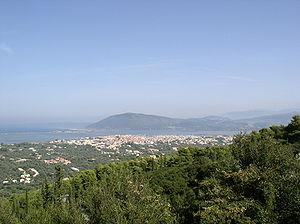
Leucade est une des îles Ioniennes. Elle porta longtemps le nom de Sainte-Maure.